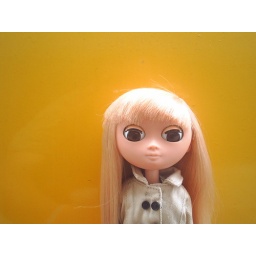
Emilia in yellow car